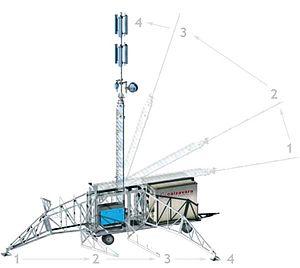
Une station radio mobile est un site GSM constitué d’un pylône ainsi que d’ autres équipements électriques placés sur une remorque BTS conçu pour être une partie intégrante d’un réseau de téléphonie mobile.